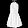
Label: Dress